Junee Shire

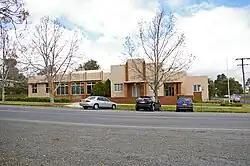
Council Chambers, in Junee

Junee Shire Council is composed of nine councillors elected proportionally as a single ward. All councillors are elected for a fixed four-year term of office. The mayor is usually elected by the councillors each September. The most recent council election was held on 4 December 2021, having been delayed from 2020 due to the COVID-19 pandemic, the makeup of the council is as follows: